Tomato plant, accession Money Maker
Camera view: vertical (180 deg); turntable rotation: 300 degrees
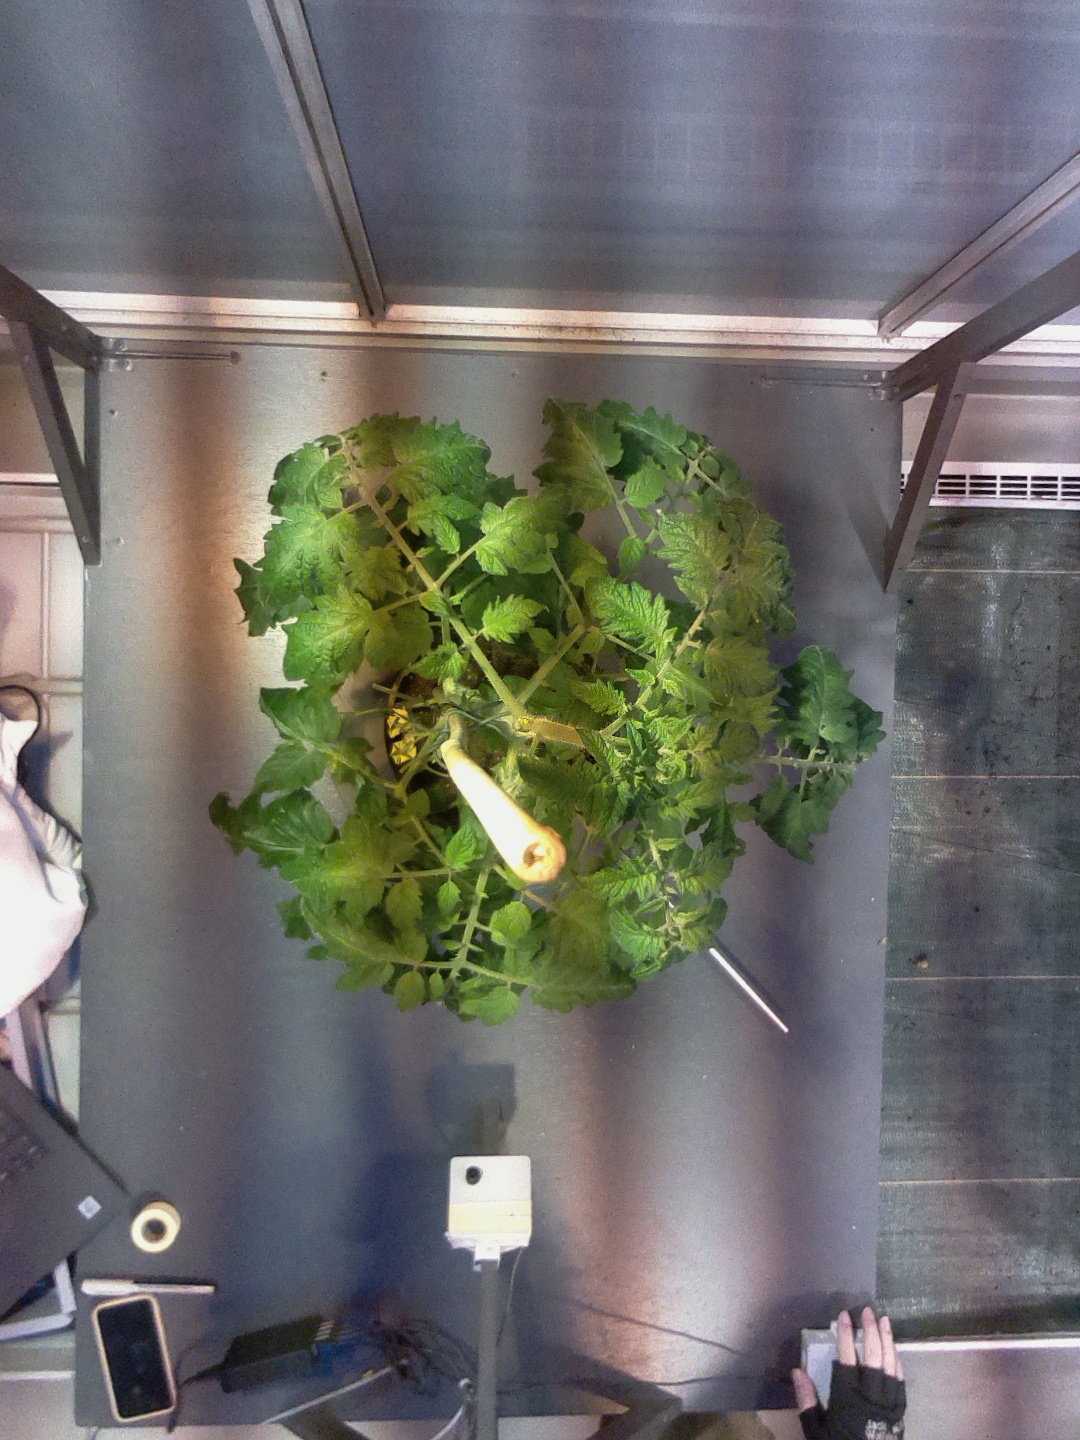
BBCH growth stage 64: 40%-50% of flowers open